CS 33

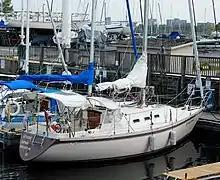
CS 33

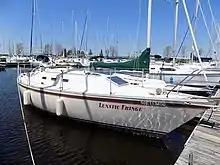
CS 33

The CS 33 is a small recreational keelboat, built predominantly of fibreglass, with wood trim. It has a masthead sloop rig, an internally-mounted spade-type rudder and a fixed fin keel. It displaces and carries of ballast.